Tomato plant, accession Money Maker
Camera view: vertical (180 deg); turntable rotation: 330 degrees
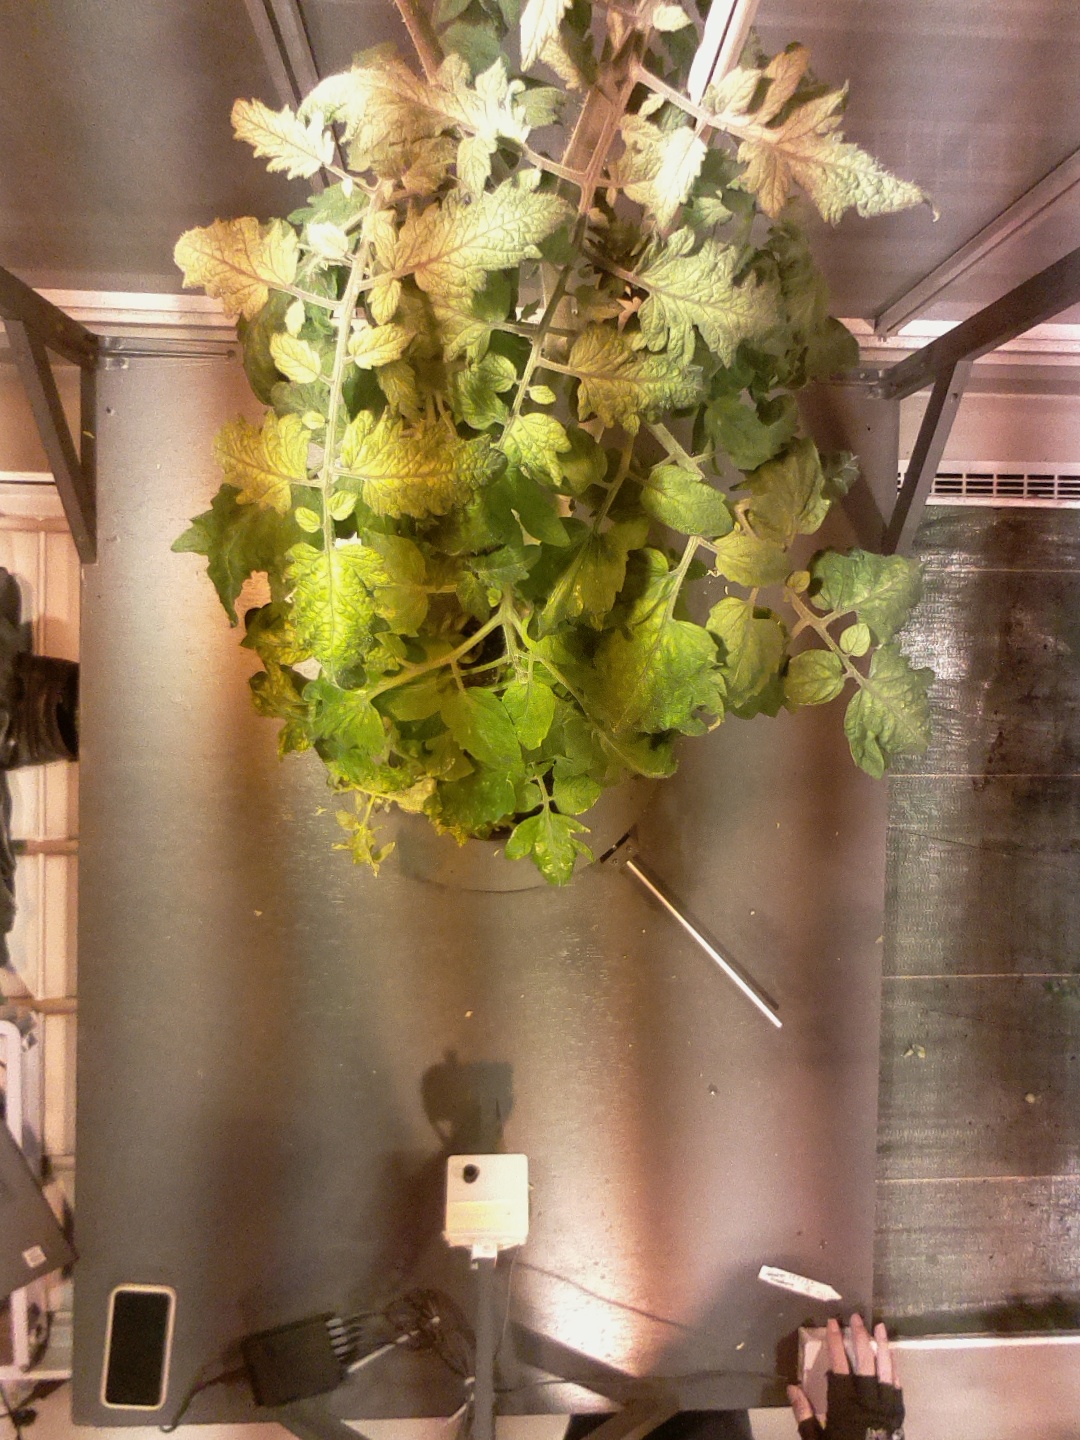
BBCH growth stage 72: 20%-30% of final fruit size